Fred Astaire

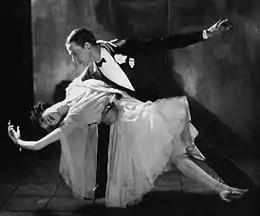
Fred and Adele Astaire in 1921

Fred Astaire was born Frederick Austerlitz on May 10, 1899, in Omaha, Nebraska, the son of Johanna "Ann" (1878–1975) and Friedrich "Fritz" Emanuel Austerlitz (1868–1923), known in the U.S. as Frederic Austerlitz. Astaire's mother was born in the U.S. to Lutheran German immigrants from East Prussia and Alsace. Astaire's father was born in Linz in Upper Austria, then part of the Austro-Hungarian Empire, to Catholic parents who had converted from Judaism.